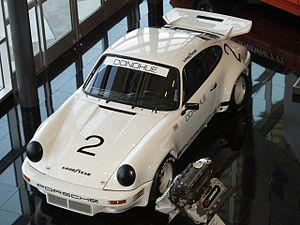
L'IROC ou International Race of Champions est une compétition automobile sur invitation réunissant des pilotes issus de diverses catégories.
Mark Neary Donohue est un pilote automobile américain né le 18 mars 1937 à Summit, New Jersey, et mort le 19 août 1975 à Zeltweg à la suite d'un accident survenu lors des essais du Grand Prix d'Autriche.